Leigh Sports Village

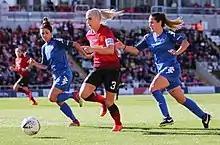
A Manchester United Women game being played at the Leigh Sports Village

Two ramp-up events were held during December 2008 to fulfil safety certification requirements. A children's rugby league festival was held on 14 December 2008 as the first event, rescheduled from the previous week because of a frozen pitch.